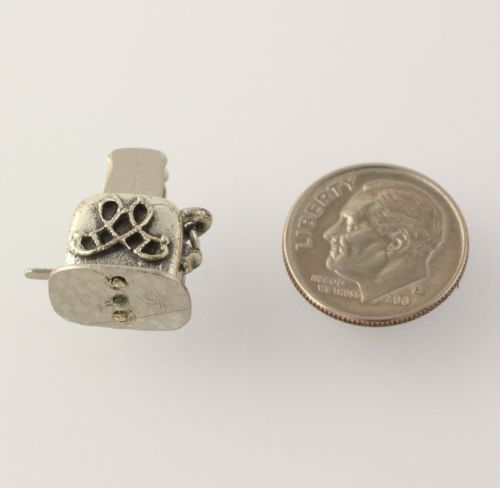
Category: toaster